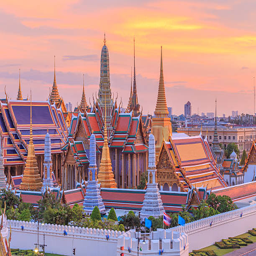
temple of the emerald of buddha or buddhist place of worship